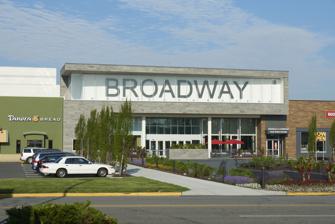
Building: Broadway Mall
Country: United States of America
Year built: 1956
Shopping mall in New York, U.S. Broadway Commons Location Hicksville, New York , U.S. Address 358 N. Broadway Opening date October 25, 1956 Owner Pacific Retail No. of stores and services 98 No. of anchor tenants 5 Total retail floor area 1,200,000 sq ft (110,000 m 2 ) No. of floors 1, with a food court and cinema located on a second floor (2 in IKEA, 6 in former Macy's, Basement level in Round 1) Parking Lighted Lot Public transit access Nassau Inter-County Express : n20H , n48 , n49 Long Island Rail Road : at Hicksville (via bus) Website atbroadwaycommons .com This article possibly contains original research . Certain claims rely on primary sources and no secondary reporting Please improve it by verifying the claims made and adding inline citations . Statements consisting only of original research should be removed. ( August 2024 ) ( Learn how and when to remove this message ) Broadway Commons (formerly Broadway Mall ) is a large shopping mall located in Hicksville, New York , United States. Opened in 1956 as an open-air shopping center called Mid-Island Shopping Plaza, it is currently a regional enclosed shopping center comprising 98 stores, as well as a food court and movie theater. The mall's anchor stores are IKEA , Target and Blink Fitness . History Gertz department store in Mid-Island Plaza in 1957 The Mid Island Shopping Plaza held its Grand Opening on October 25, 1956, on the site of a former boys' orphanage and a dairy and vegetable farm operated by the Catholic Church . It cost $40 million to construct and was built to accommodate more than 40,000 shoppers daily. Beneath the mall was a truck tunnel that was nearly a mile long. In September 1957, the tunnel was designated as a Civil Defense operational headquarters, providing emergency accommodations for over 9,000 people. The mall opened just as the population of Nassau County , Long Island, surged and the area became a major suburban population center. On September 28, 1960, Vice President Richard Nixon , then running for president, made a stop at the Mid Island Shopping Plaza, where he gave a campaign speech. The first addition to the shopping center came in the way of the Fox Plaza North and South Cinerama, which was built as a freestanding structure at the north end of the mall. One of America's earliest "shopping mall" twin-plex theaters, it showed its first feature in May 1964. The shopping center was enclosed in 1968, renamed  Broadway Mall in 1989, renovated between 1987 and 1991, and completely redeveloped in 1995. Allied Stores planned the center and Gertz , a department store based in Jamaica, Queens , built a five-level store to anchor the facility. The Gertz store was reported to be the tallest suburban department store ever built. Gertz also operated a branded auto-repair facility as a stand-alone building in the parking lot area. In the early 1980s, Gertz closed their Jamaica store, making this location its new flagship store , and the Gertz corporate staff was relocated to the fifth floor of the Broadway Mall location. In mid 1982, Allied merged its Gertz division into its Paramus, New Jersey –based Stern's division. All former Gertz locations were re-branded as Stern's in early 1983, and a regional corporate staff remained at the Broadway Mall store. The store was then rebranded as Macy's in 2001 when Federated Department Stores folded their Stern's Division. Notable anchor stores in the 1960s and 1970s were Korvettes (where the present-day IKEA is located) and the Pathmark supermarket on the east wing. "My Pii" was a restaurant on the west end of the mall that featured then-unusual "gourmet" pizza in an atmosphere that featured low light settings and music through a specially designed high-end audio system. "Fly-Buy-Nite," a vendor of higher-end audio equipment, used a retired DC-7 aircraft as a showroom in the southwestern end of the parking lot near a "U.S. General" showroom (precursor to Harbor Freight). In 1991, IKEA opened its second store in the New York Metropolitan Area at the mall. (The Elizabeth, New Jersey , IKEA store opened in 1990.) Until 2003, the store was not connected to the mall (although only about 20 feet separated the mall from the store). IKEA did, however, maintain a display in the center court where its mall entrance would eventually be. It is currently one of the only IKEA stores that is connected to a mall and has a mall entrance. In October 1999, a single-level JCPenney opened.  In January 2003, JCPenney closed. It was demolished and replaced by a Target , which opened on October 10, 2004. The real estate group Vornado Realty Trust purchased Broadway Mall in 2005 for $153 million. Vornado sold the mall on February 14, 2014 to a partnership led by KKR at $94 million, losing them $13.4 million, as part of a plan to shelve its regional mall holdings. On May 5, 2015, renderings surfaced on the homepage of the mall's website that appeared to depict a planned renovation. [ original research? ] Renovations were announced for the fall, including new tenants, such as Noodles & Company , Blaze Pizza , Blink Fitness and Chick-Fil-A . In January 2017, the mall's named was changed from Broadway Mall to Broadway Commons. In July 2017, a two-level (49,200 square foot) Round One Entertainment opened in space previously housing Steve & Barry's University Sportswear and Sam Goody music. On January 8, 2020, Macy's announced the closure of their anchor store. In January 2023, Showcase Cinema De Lux announced its closure at the mall. The cinema finally closed on January 5. In 2024, the mall was sold to a local group, which announced plans to completely remodel it at a cost of $100 million. They plan to demolish the vacant Macy's anchor store, as well as the covered portions of the mall, making it an outdoor mall again. They plan to rename it The Shoppes on Broadway. Anchor stores Current IKEA (opened in 1991; originally not part of mall) Target (opened in 2004) Blink Fitness Round 1 Entertainment H&M Former Gertz (opened in 1956; converted to Stern's in 1982; converted to Macy's in 2001; closed Tuesday, March 17, 2020) S. Klein (department store) 1956–1978 (before Korvettes) JCPenney (opened October 1999; closed January 5, 2003; demolished in 2004) Macy's (2001-2020) Korvettes (site now IKEA) Steve & Barry's Showcase Cinema De Lux (Opened in 1995, closed on January 5, 2023.) Restaurants Buffalo Wild Wings On the Border Mexican Grill & Cantina Panera Bread Food court Charley's Grilled Subs Chinese Gourmet Express Hibachi Grill Express Jerry's New York Pizza Sushi.com Subway References